Thomas Leonard Harrold

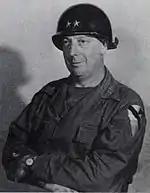
Harrold as commander of the 1st Cavalry Division

Harrold briefly served as deputy commander of I Corps in 1951, but was soon transferred to commander of the 1st Cavalry Division. He served from July 1951 to March 1952, receiving promotion to major general and leading the division during the Korean War. Harrold commanded the division during its stationing at Hokkaido, the northernmost island in Japan, where it carried out combat training, electronic surveillance and defense of Japan from potential attacks by the Soviet Union or China.